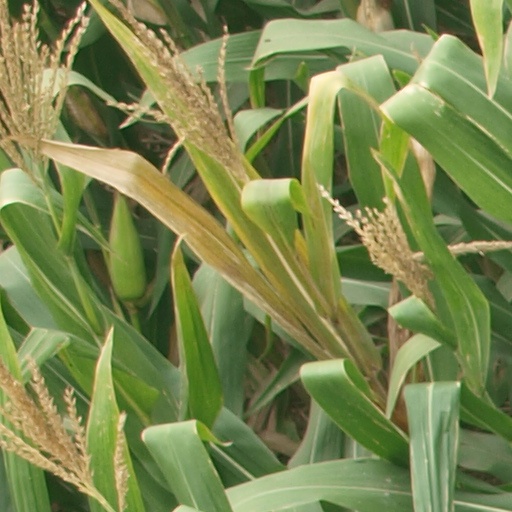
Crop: maize; corn